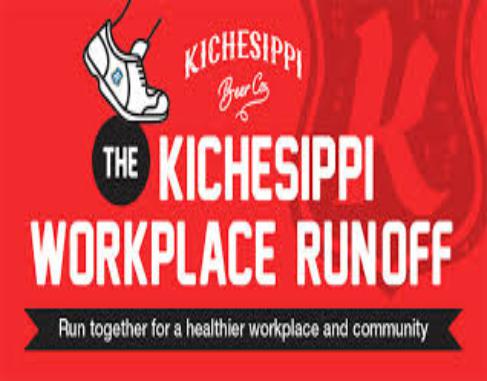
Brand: kichesippi-2
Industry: Food